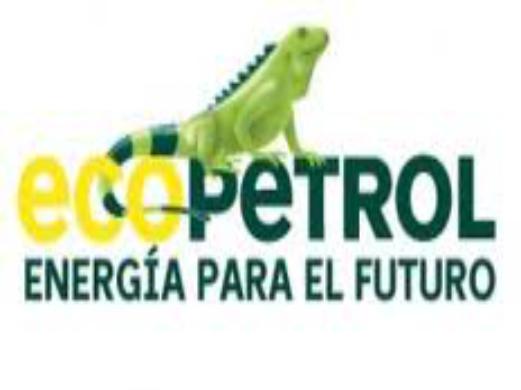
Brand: Ecopetrol
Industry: Transportation